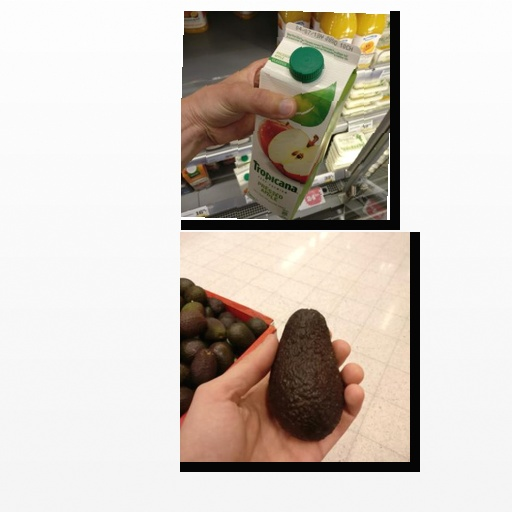
Food items: apple_juice, avocado